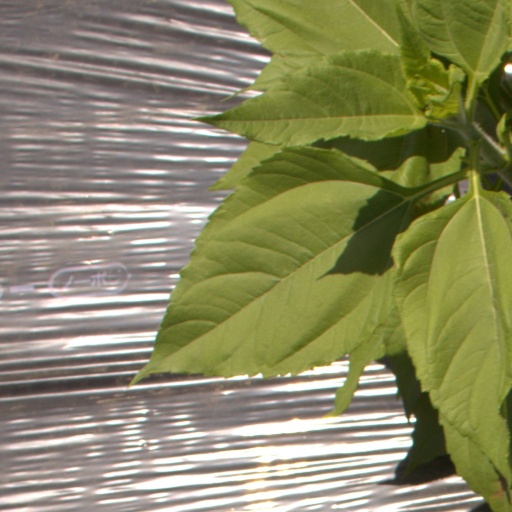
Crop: Jerusalem artichoke